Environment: real
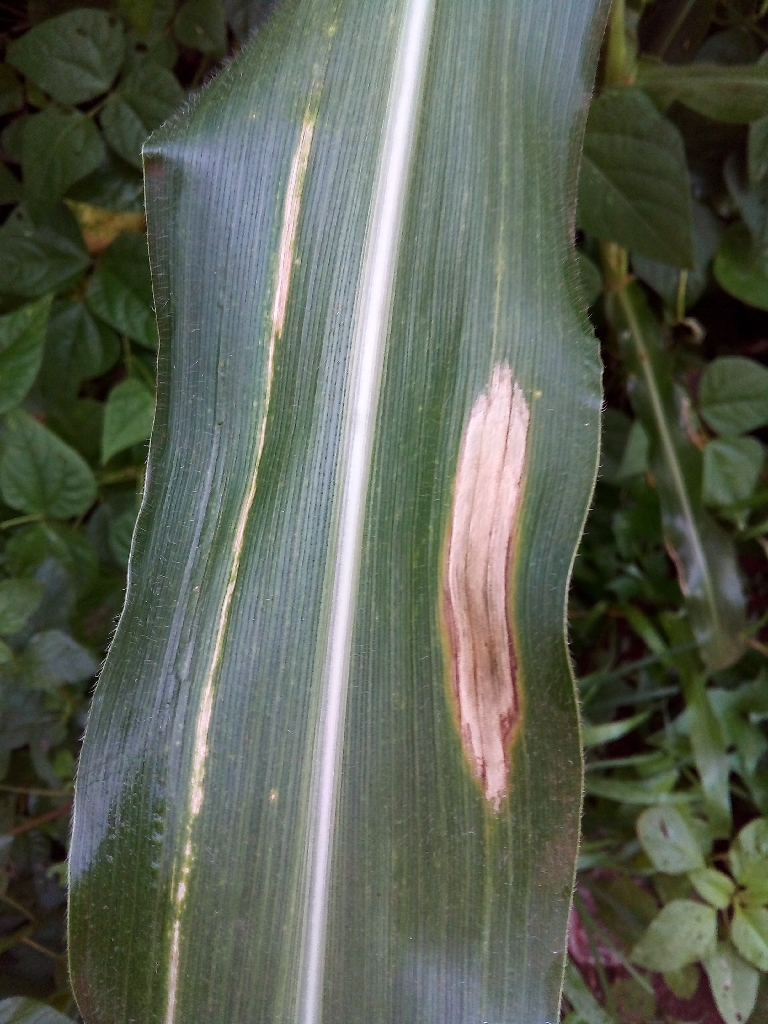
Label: northern_corn_leaf_blight